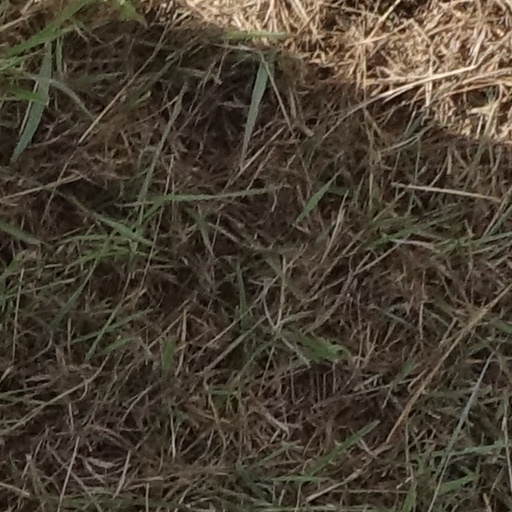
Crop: sorghum